High-speed rail

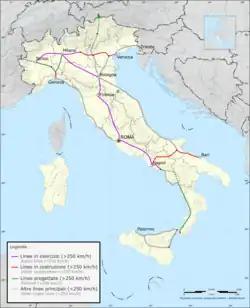
Map of Italian high-speed and higher speed rail network

In Europe, high-speed rail began during the International Transport Fair in Munich in June 1965, when Dr Öpfering, the director of Deutsche Bundesbahn (German Federal Railways), performed 347 demonstrations at between Munich and Augsburg by DB Class 103 hauled trains. The same year the Aérotrain, a French hovercraft monorail train prototype, reached within days of operation.